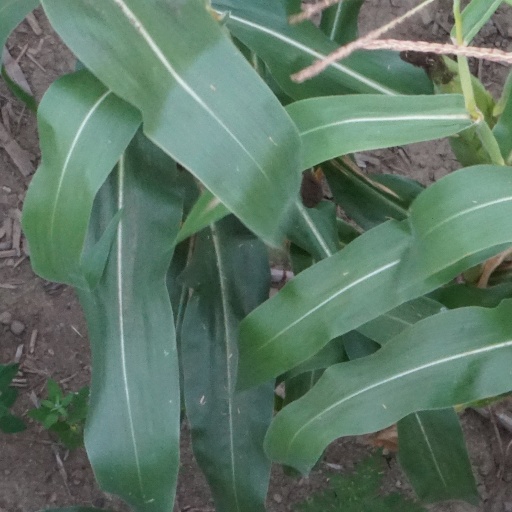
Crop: maize; corn